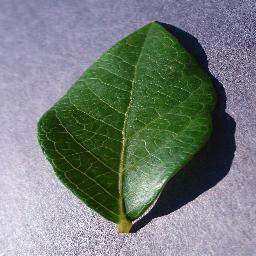
Label: Blueberry___healthy